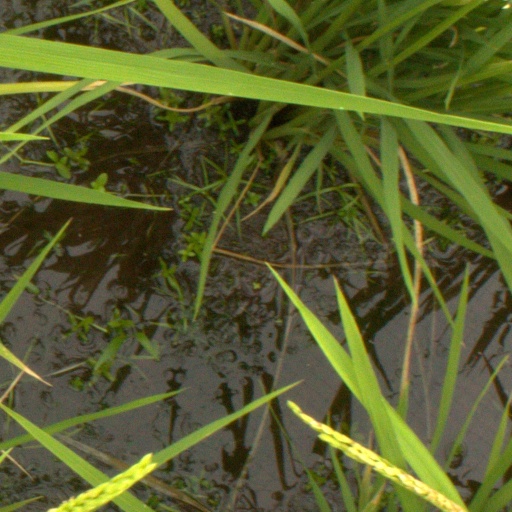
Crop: rice